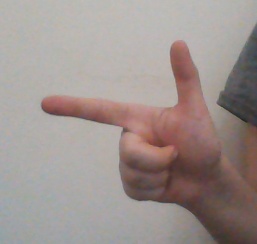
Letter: yaa